Slag

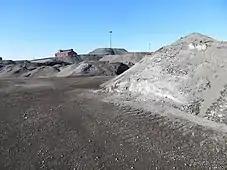
Pile of steelmaking slag at the Cleveland-Cliffs Indiana Harbor steelmaking facility.

Slags are transported along with slag tailings to "slag dumps", where they are exposed to weathering, with the possibility of leaching of toxic elements and hyperalkaline runoffs into the soil and water, endangering the local ecological communities. Leaching concerns are typically around non-ferrous or base metal slags, which tend to have higher concentrations of toxic elements. However, ferrous and ferroalloy slags may also have them, which raises concerns about highly weathered slag dumps and upcycled materials.